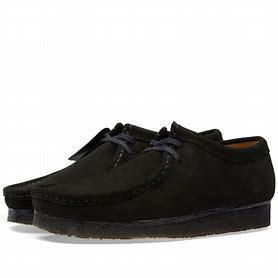
Brand: Clarks
Model: Wallabee